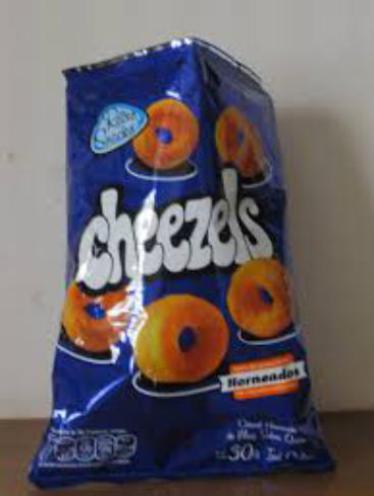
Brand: cheezels
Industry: Food